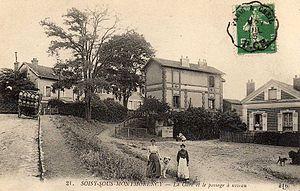
Soisy-sous-Montmorency
La ligne d'Enghien-les-Bains à Montmorency aussi connue sous le nom de « Refoulons » est une ligne de chemin de fer disparue à voie normale, située en France dans le département du Val-d'Oise. Elle reliait la gare d'Enghien-les-Bains à celle de Montmorency et fonctionna de 1866 à 1954.